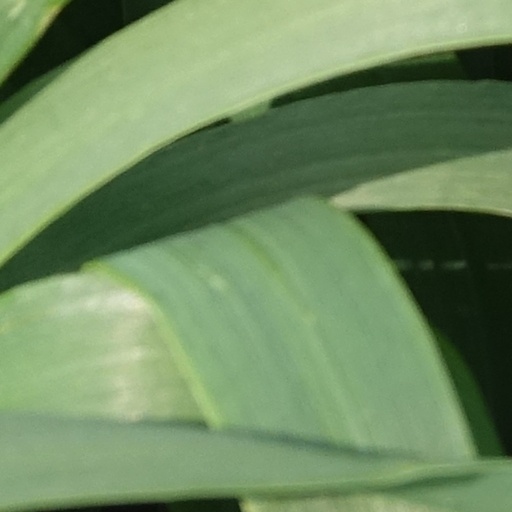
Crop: wheat